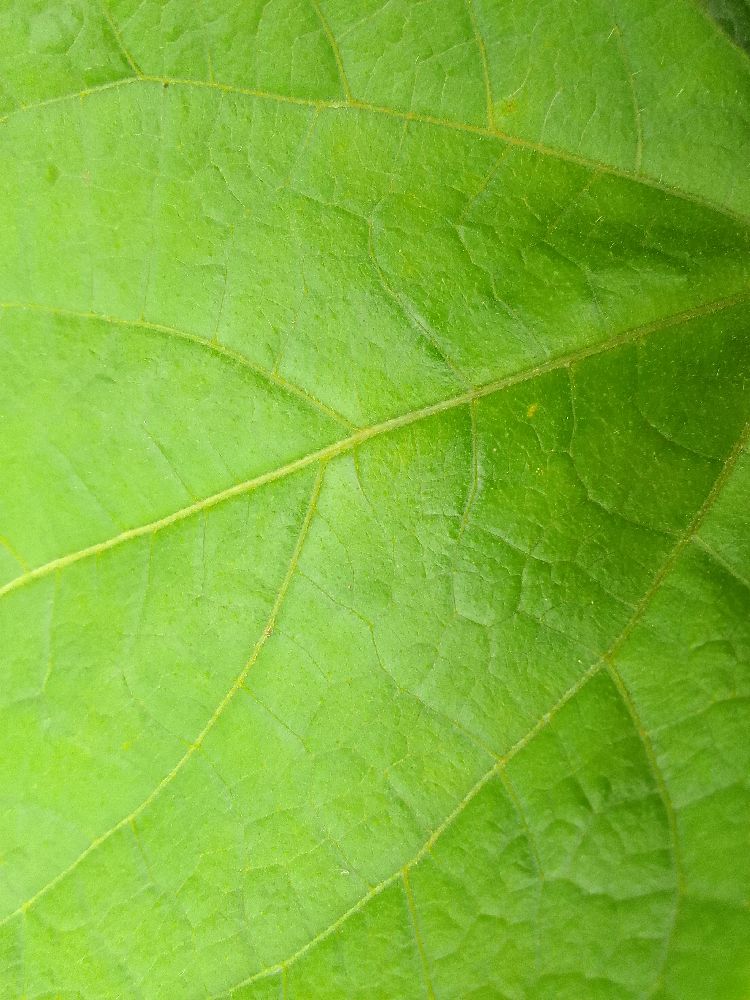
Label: healthy